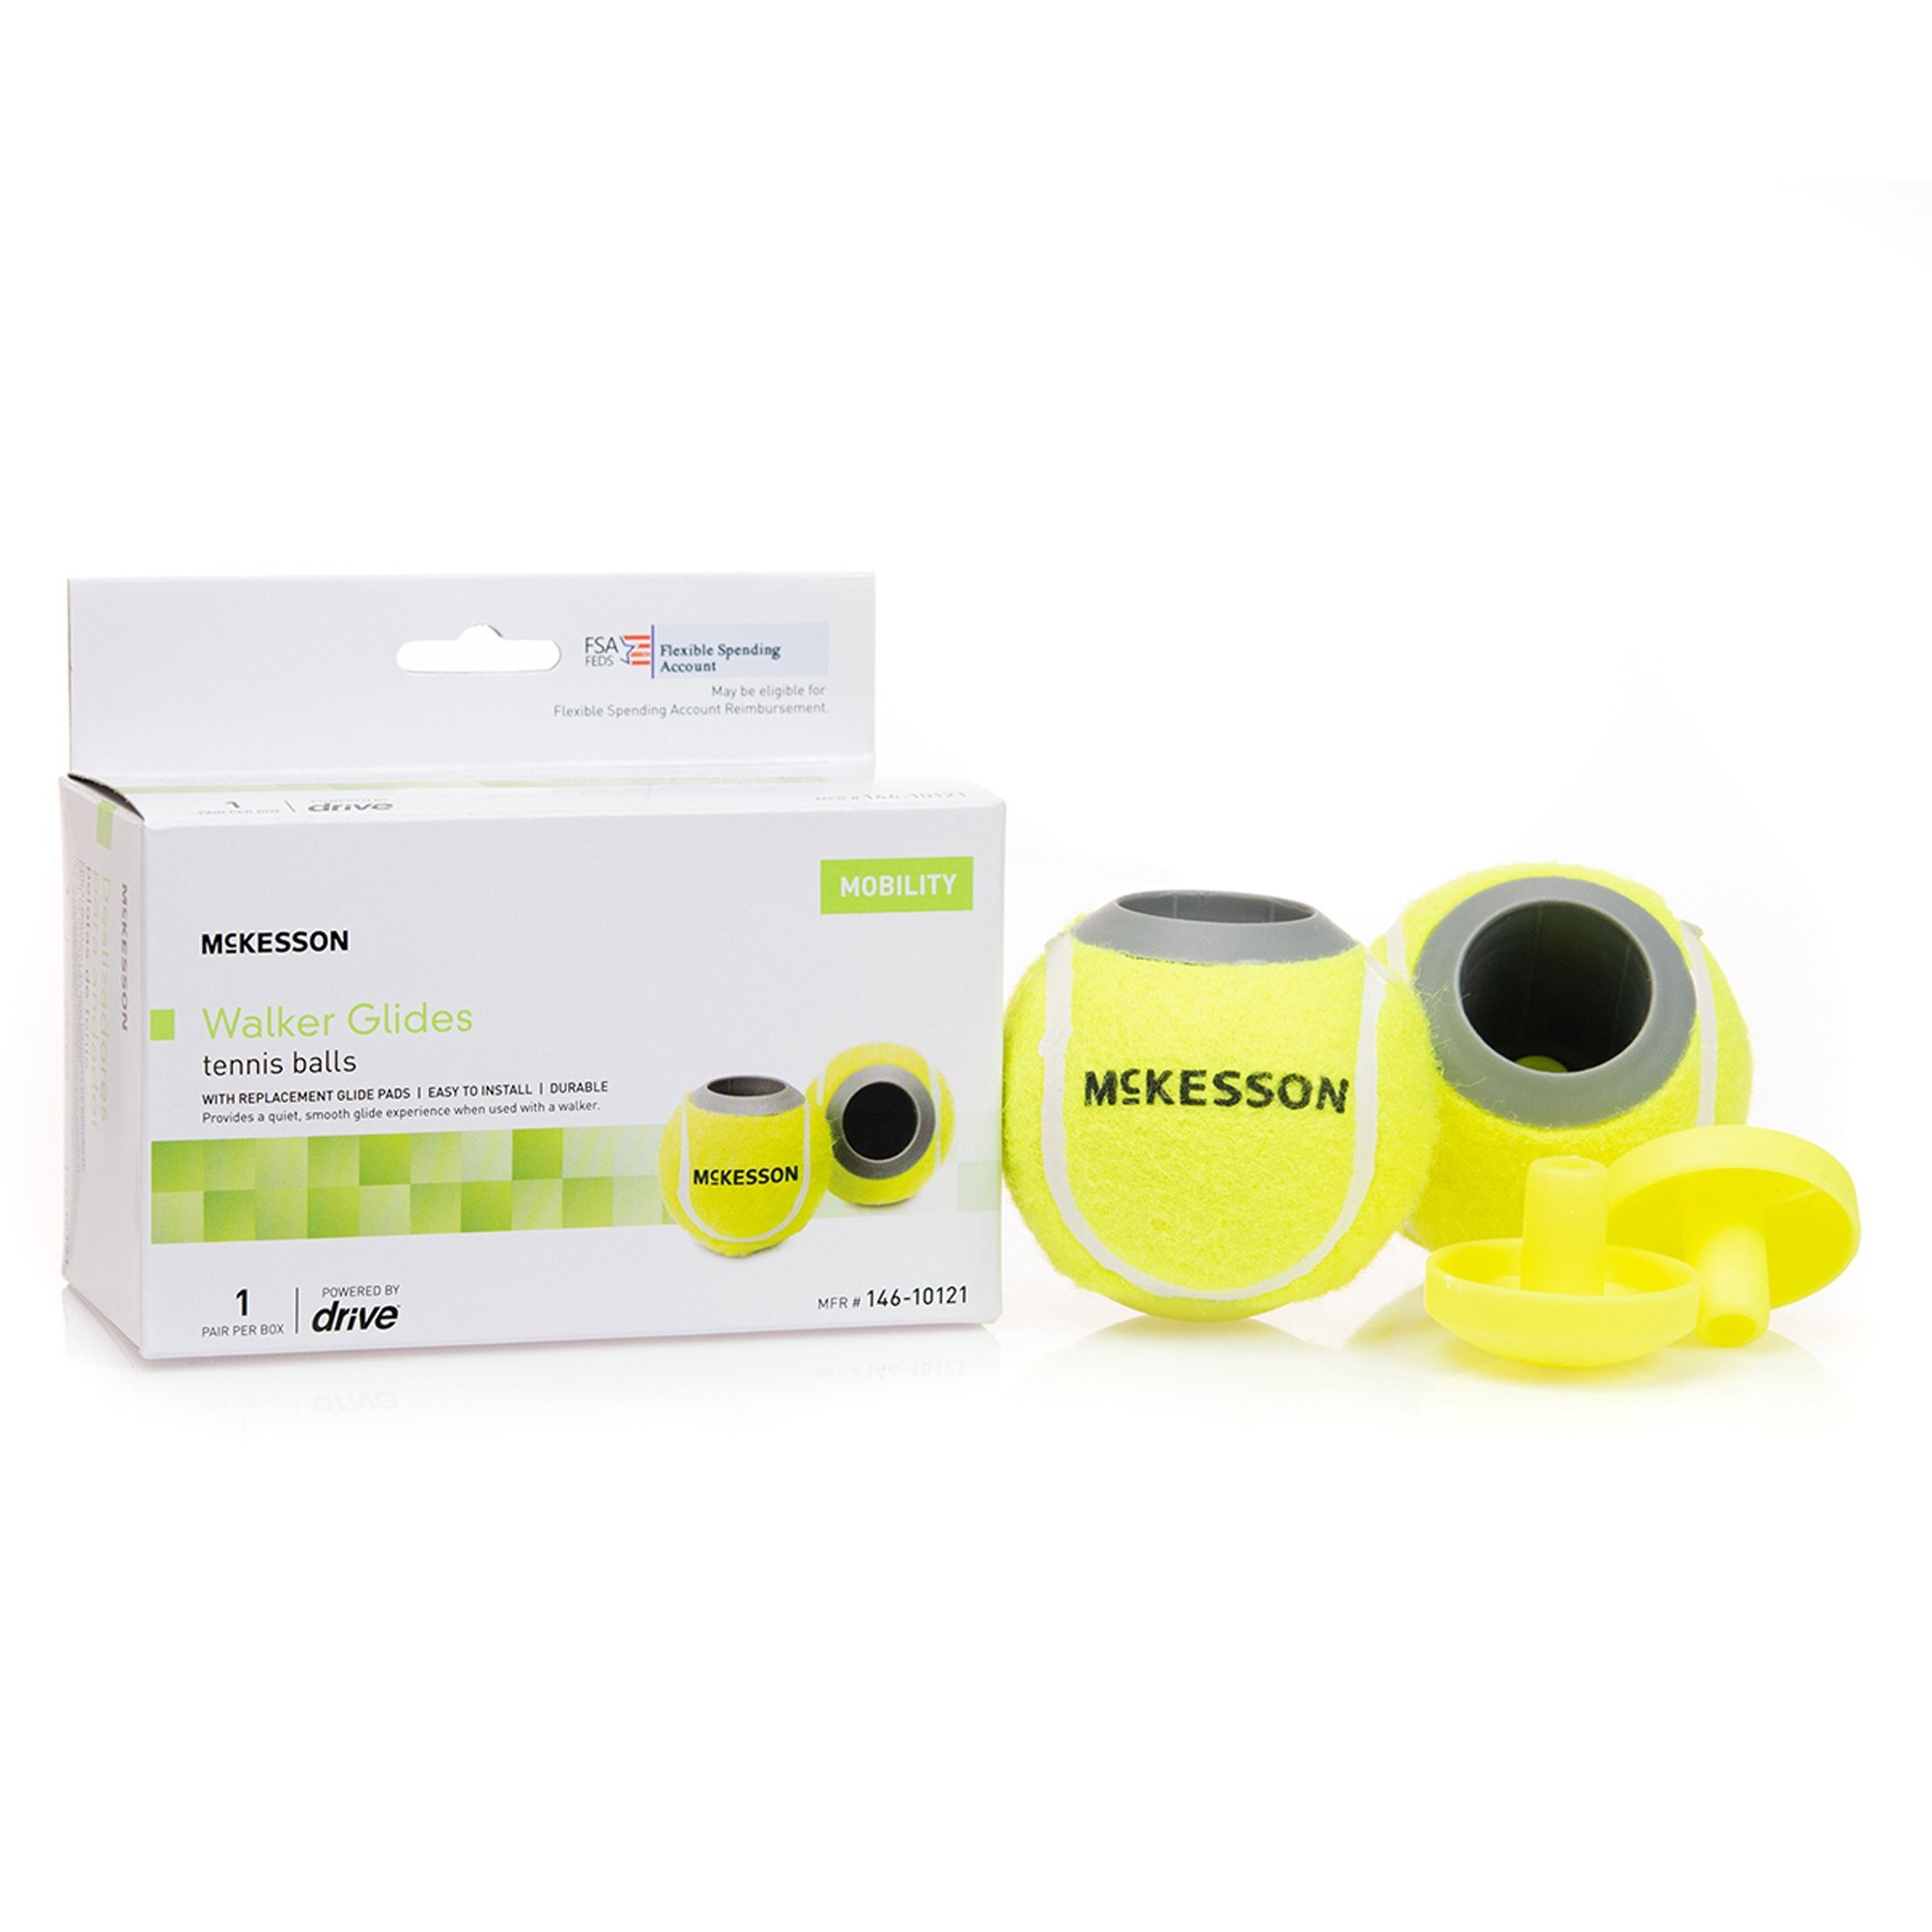
McKesson Tennis Ball Glide Pads
Provides a quiet, smooth, and durable glide experience on most surfaces. Easy-to-install, tool-free design to conveniently slide over the bottom of the walker leg. Includes additional pair of glide pads. Glide pads may be replaced to extend the life of the glides. Pre-cut opening is 2¾ inches in diameter: Measure the bottom front shaft of your walker to ensure tennis ball walker glide will fit yours. Box contains one pair of walker glides.
Brand: McKesson
Category: Health & Beauty > Health Care > Mobility & Accessibility > Walking Aid Accessories